Church of the Blessed Virgin Mary, Emborough

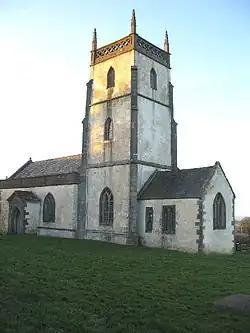

The Church of the Blessed Virgin Mary in Emborough, Somerset, England is medieval in origin but underwent extensive renovation in the 18th century. It is recorded in the National Heritage List for England as a designated Grade II* listed building. It is a redundant church in the care of the Churches Conservation Trust. It was declared redundant on 1 August 1978, and was vested in the Trust on 19 December 1979.